Carlos González (footballer, born 1993)

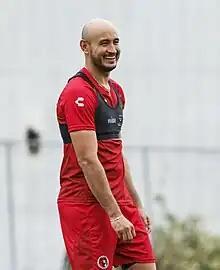
Gonzalez with Club Tijuana in 2023

Carlos Gabriel González Espínola (born 4 February 1993) is a Paraguayan professional footballer who plays as a forward for Argentine Primera División club Newell's Old Boys and the Paraguay national team.